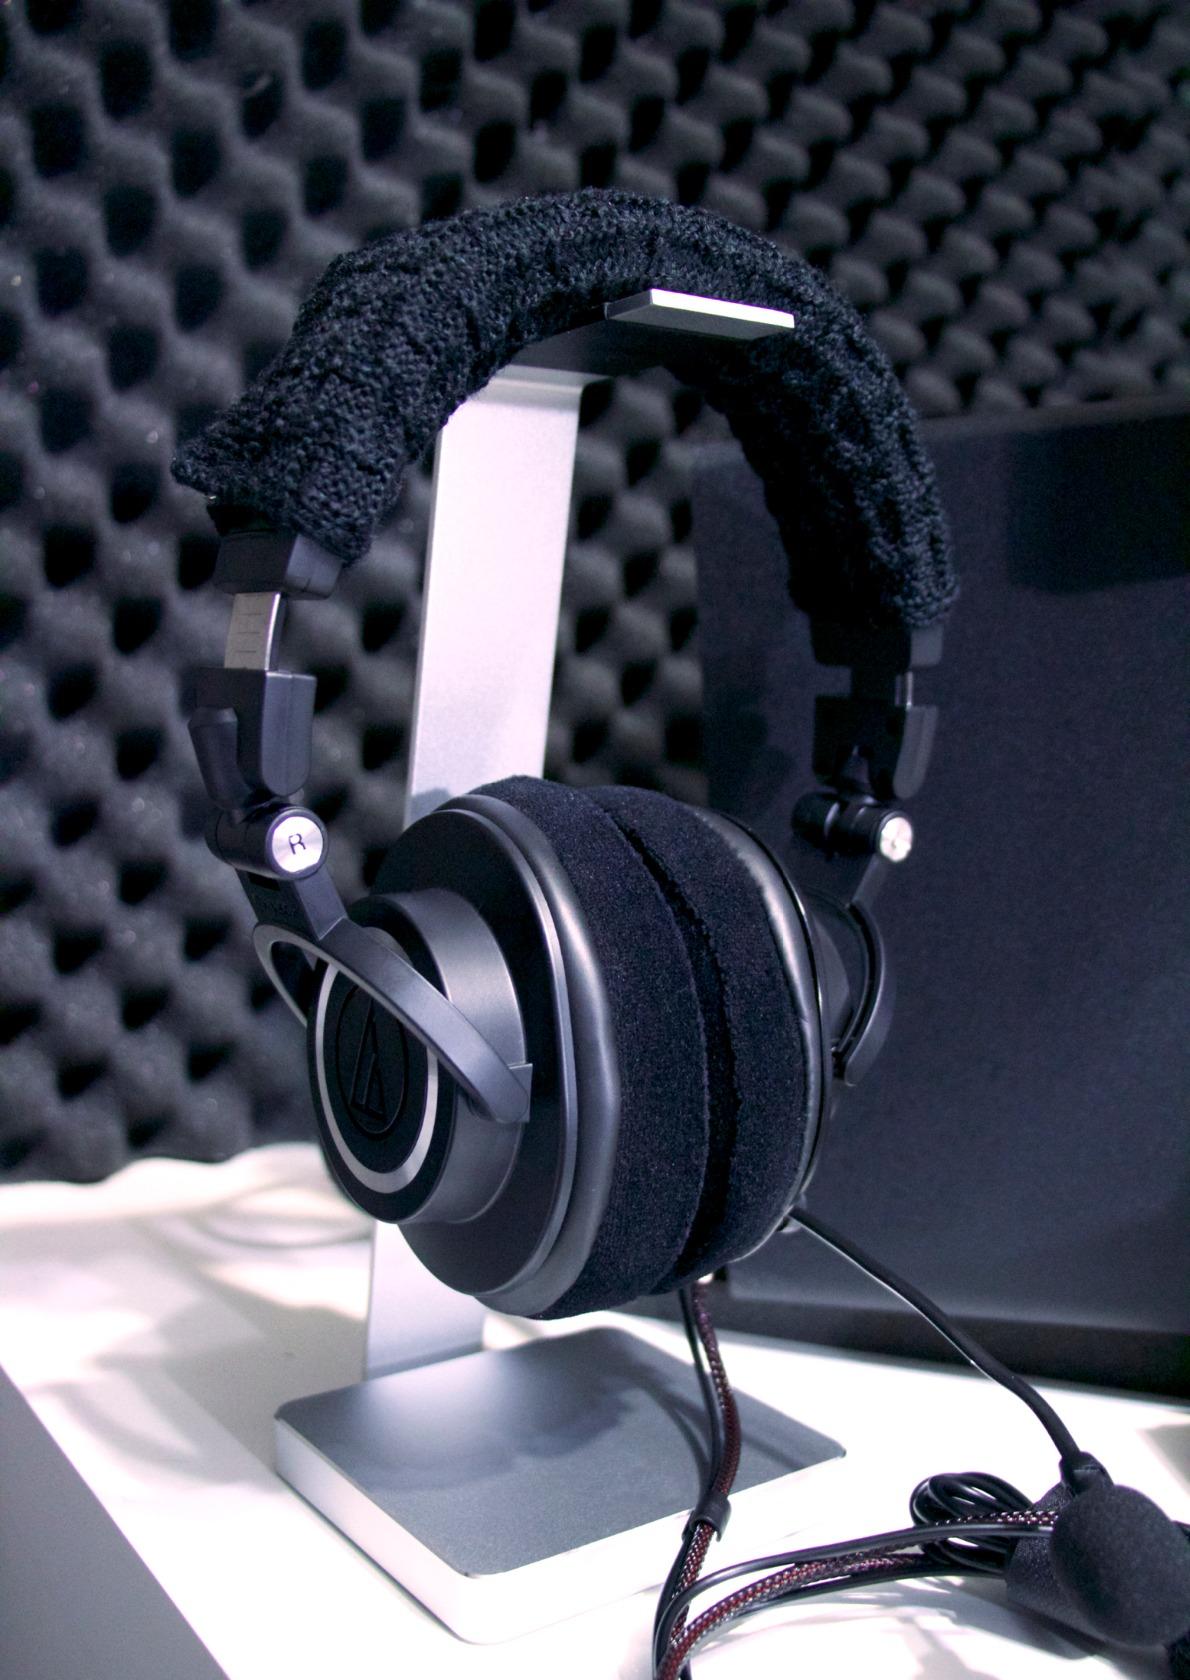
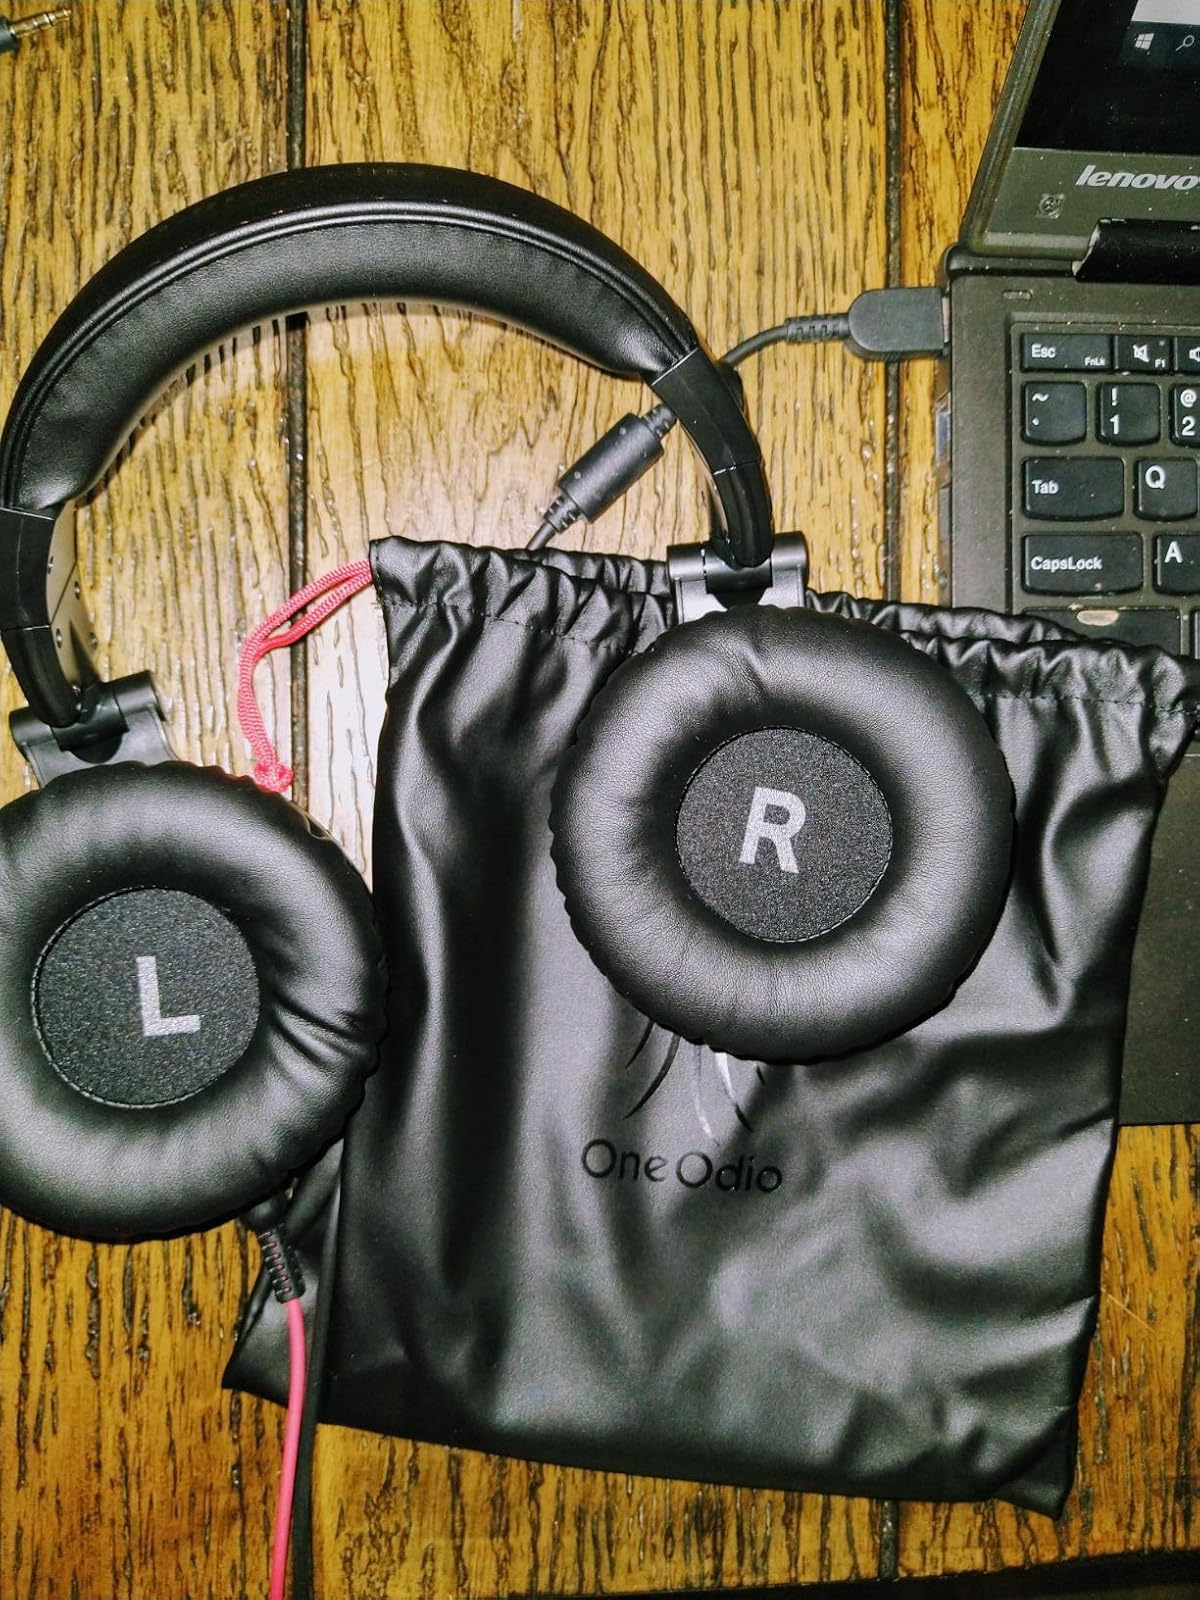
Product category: headphones
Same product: no